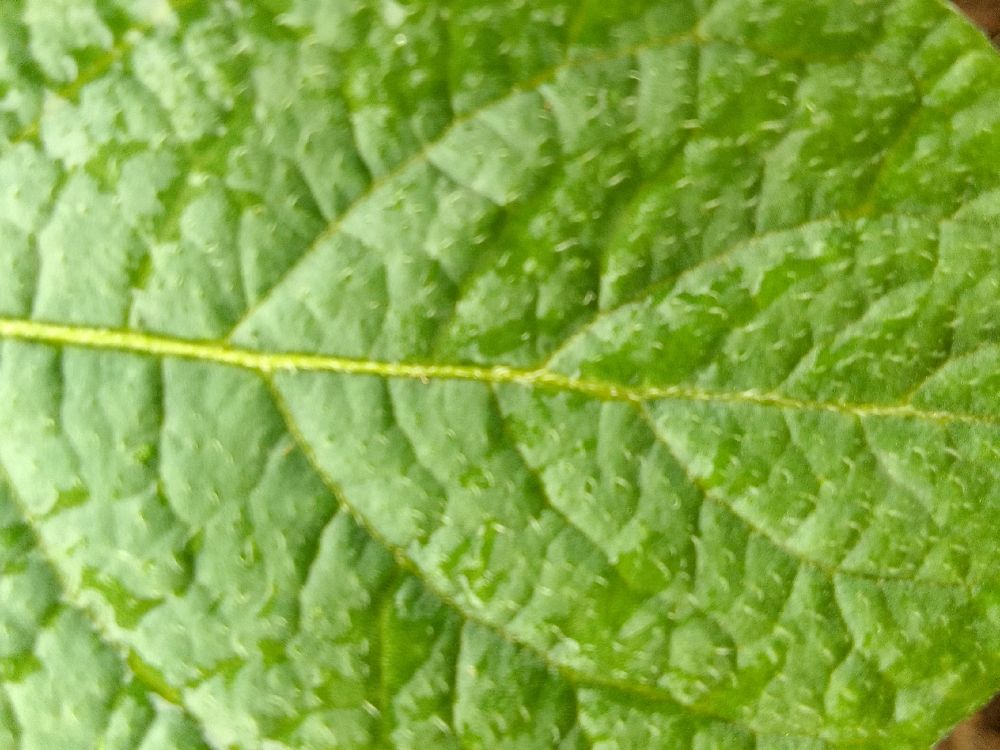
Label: Healthy